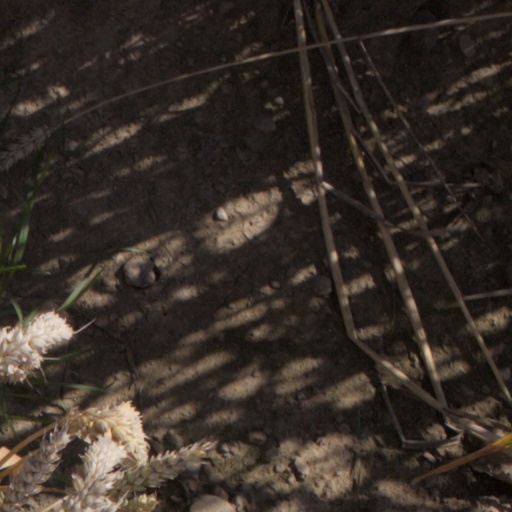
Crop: wheat